I Can Never Go Home Anymore

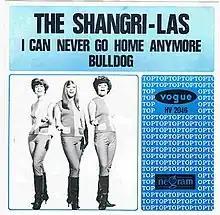
Dutch picture sleeve

"I Can Never Go Home Anymore" is a song written by Shadow Morton and performed by the Shangri-Las. It reached number 6 on the U.S. pop chart in 1965. The song was added to their 1965 album "Shangri-Las-65!" (reissued as "I Can Never Go Home Anymore").